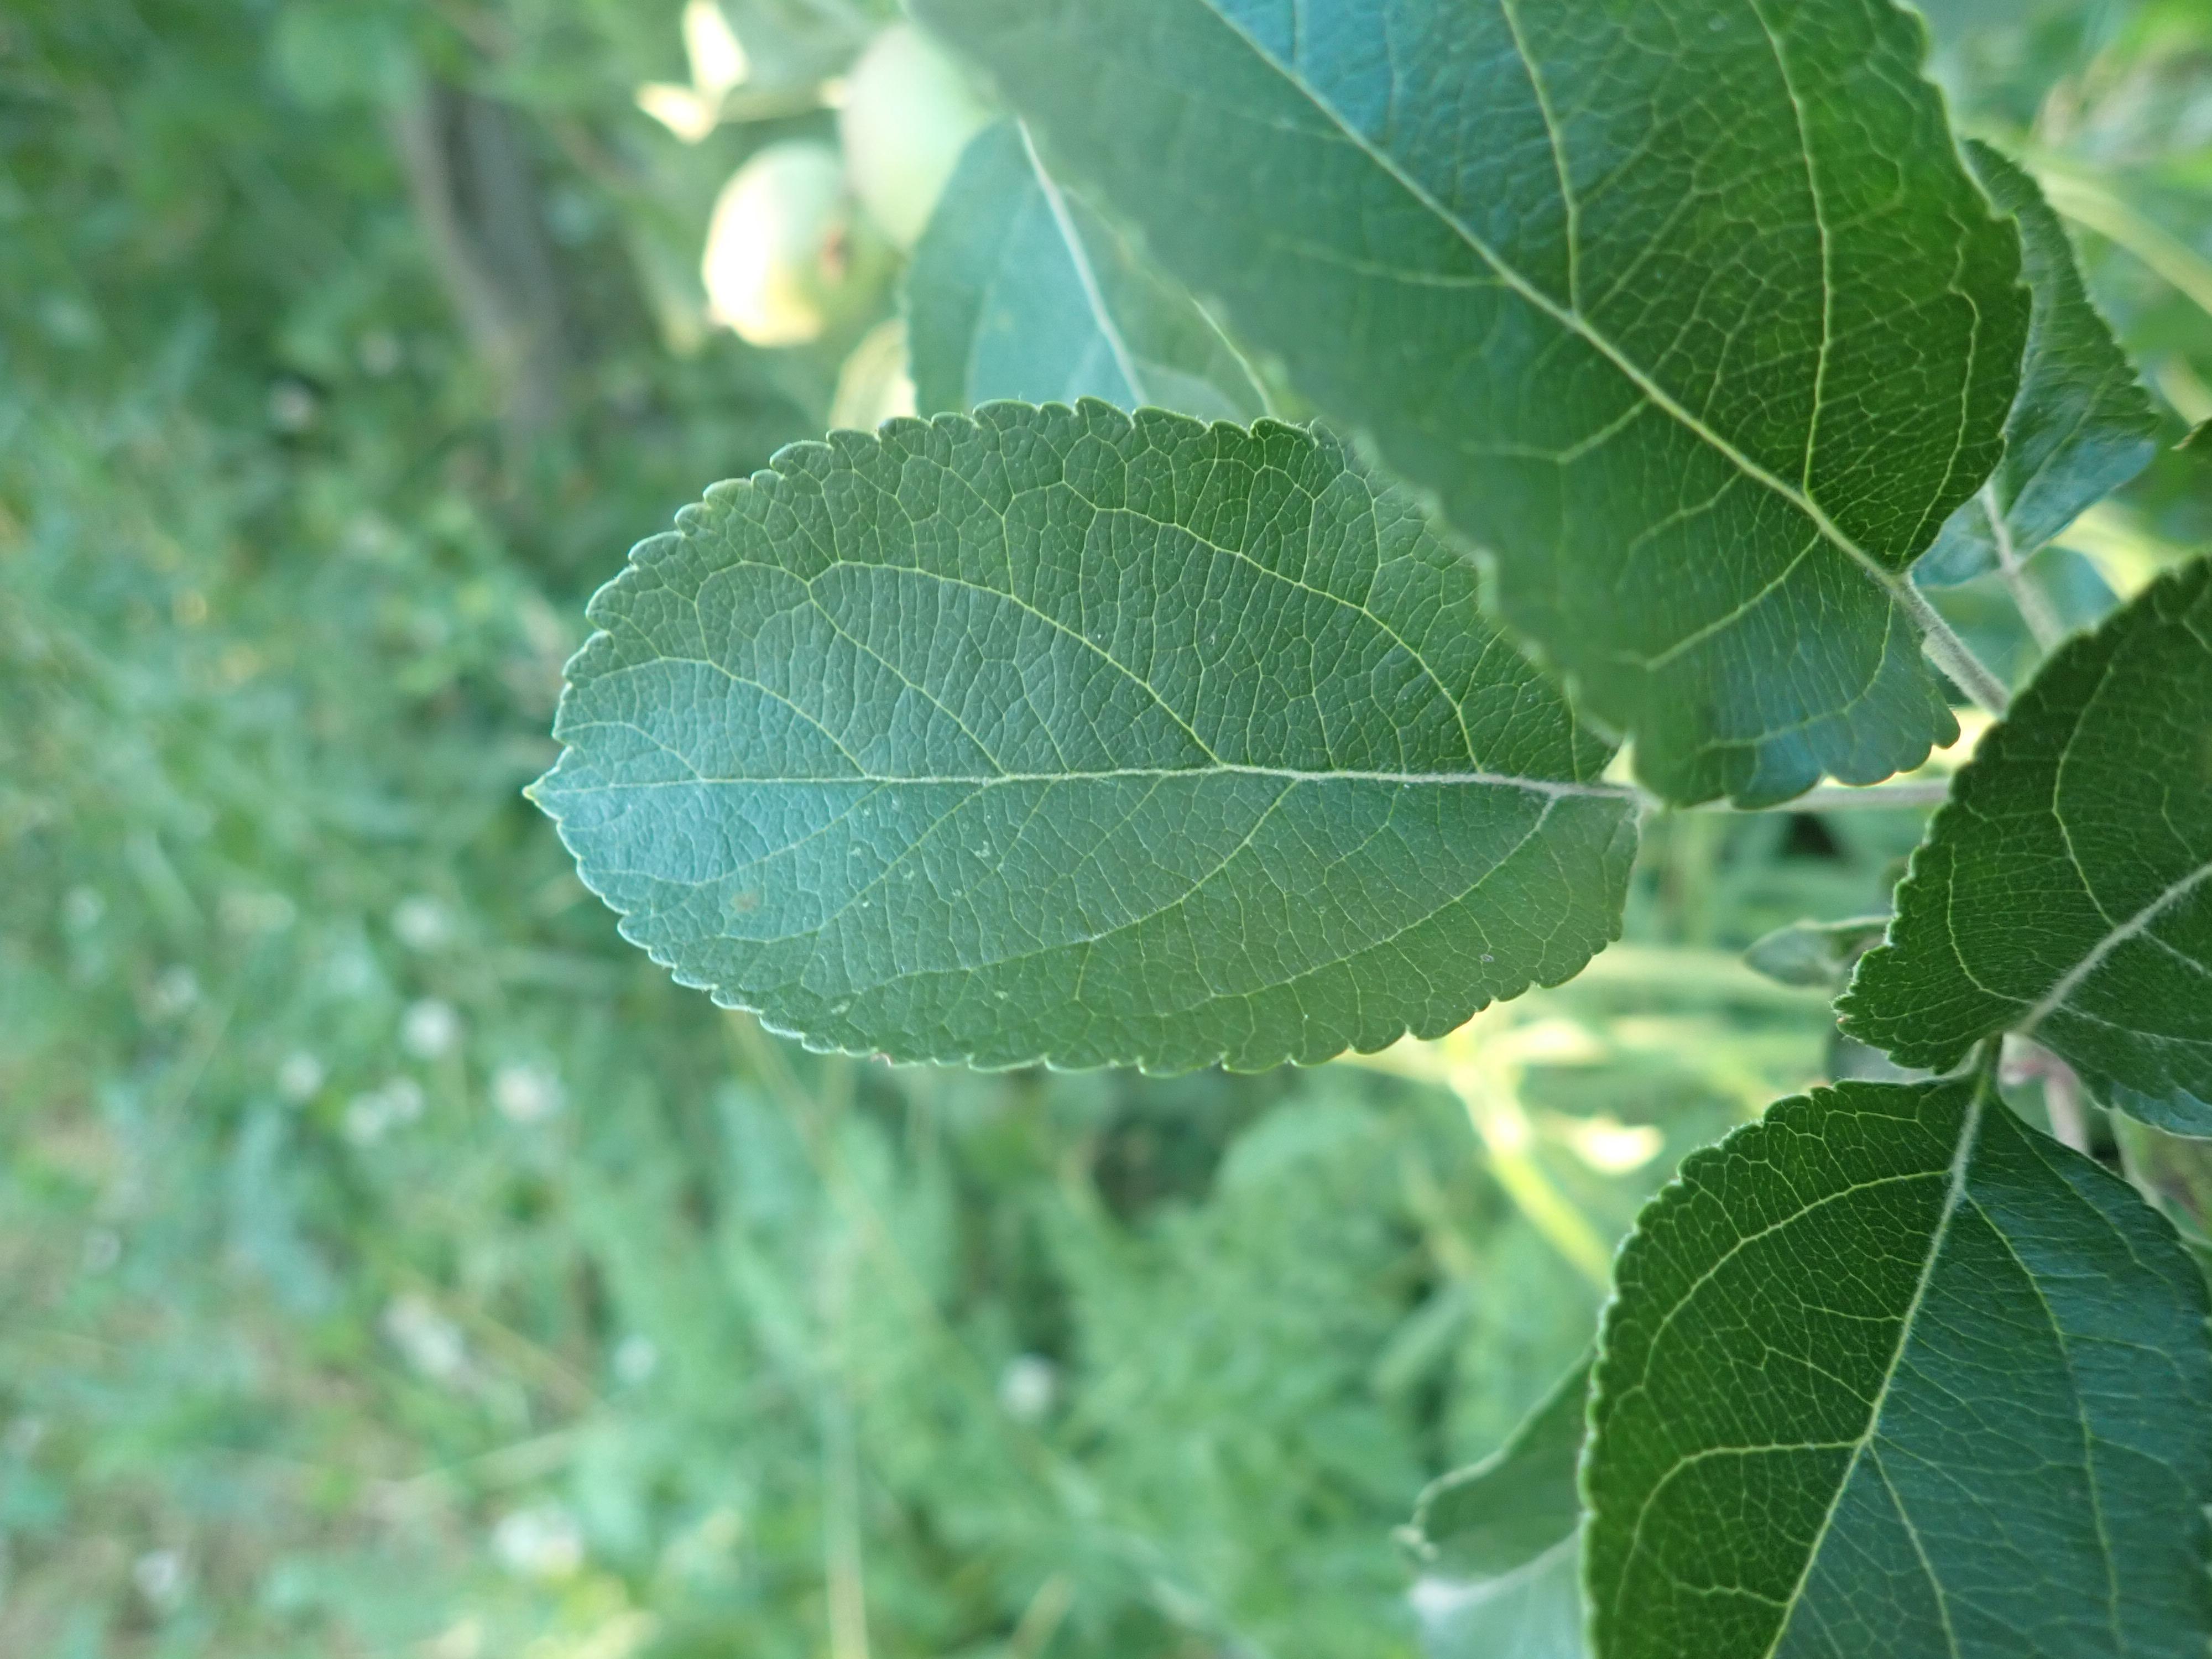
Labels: healthy